Jaro, Iloilo City

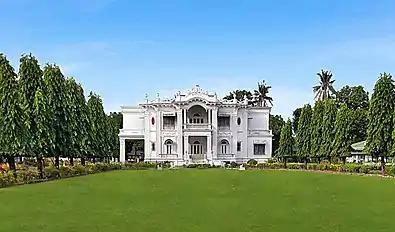
Mansion de Lopez or Lopez Heritage House (Nelly's Garden) which is regaled as "Queen of all heritage houses in Iloilo and Panay".

Jaro's celebration of the feast of "Nuestra Señora de la Candelaria" (Our Lady of the Candles) every February 2 is well known in the Philippines. The fiesta features pageantry with a fiesta queen from one of the prominent Spanish Filipino families of the place, and a cockfight at the Iloilo Coliseum, where cockfighting aficionados from all over the Philippines converge.